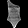
Label: Shirt